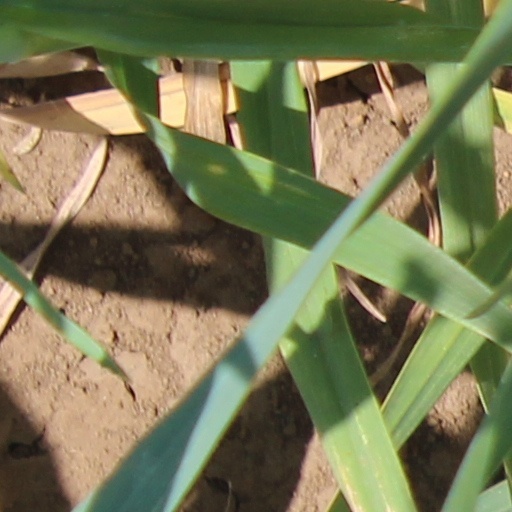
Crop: wheat